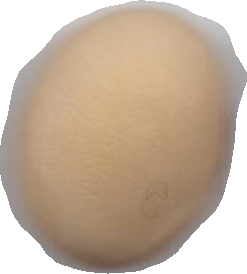
Variety: Anjasmoro